List of waterfalls in Azerbaijan

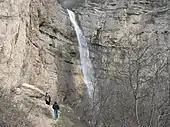

About 75 metres in height, Afurdja is located in Guba. The waterfall has been included in the list of natural monuments of the Republic of Azerbaijan and is protected by the state.